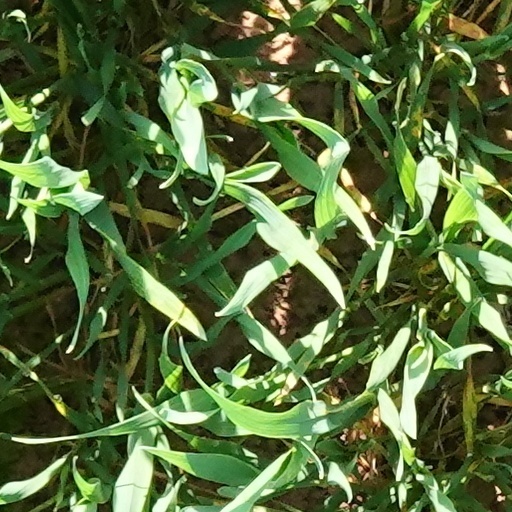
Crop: wheat